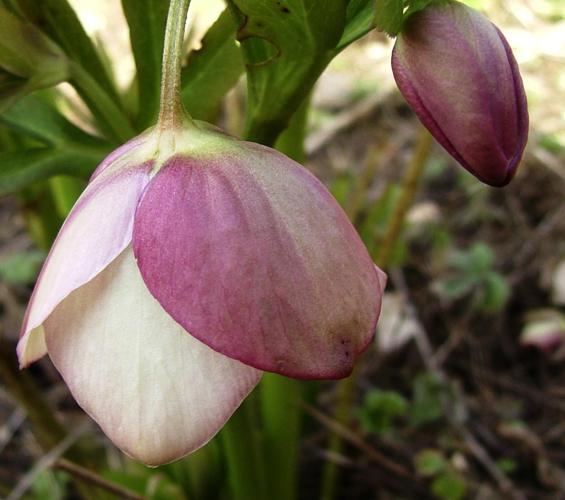
Label: lenten rose